Melissa Cristina Márquez

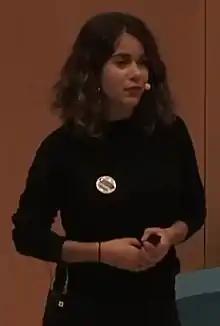
Márquez in 2019

Melissa Cristina Márquez is a Puerto Rican marine biologist and science communicator. She studies chondrichthyan fishes, including great white sharks.